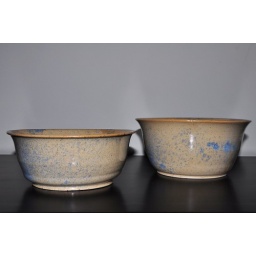
A spray of blue over sand